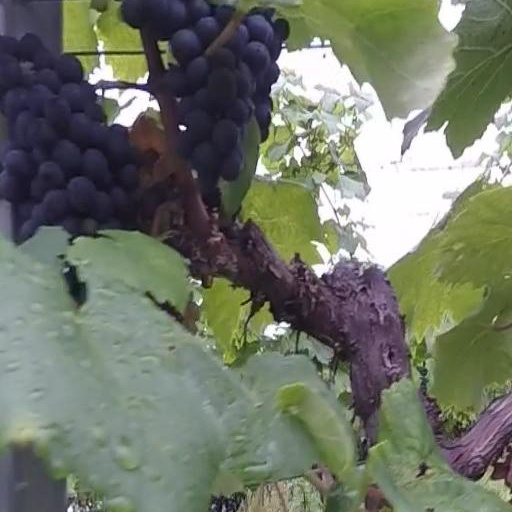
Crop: grape